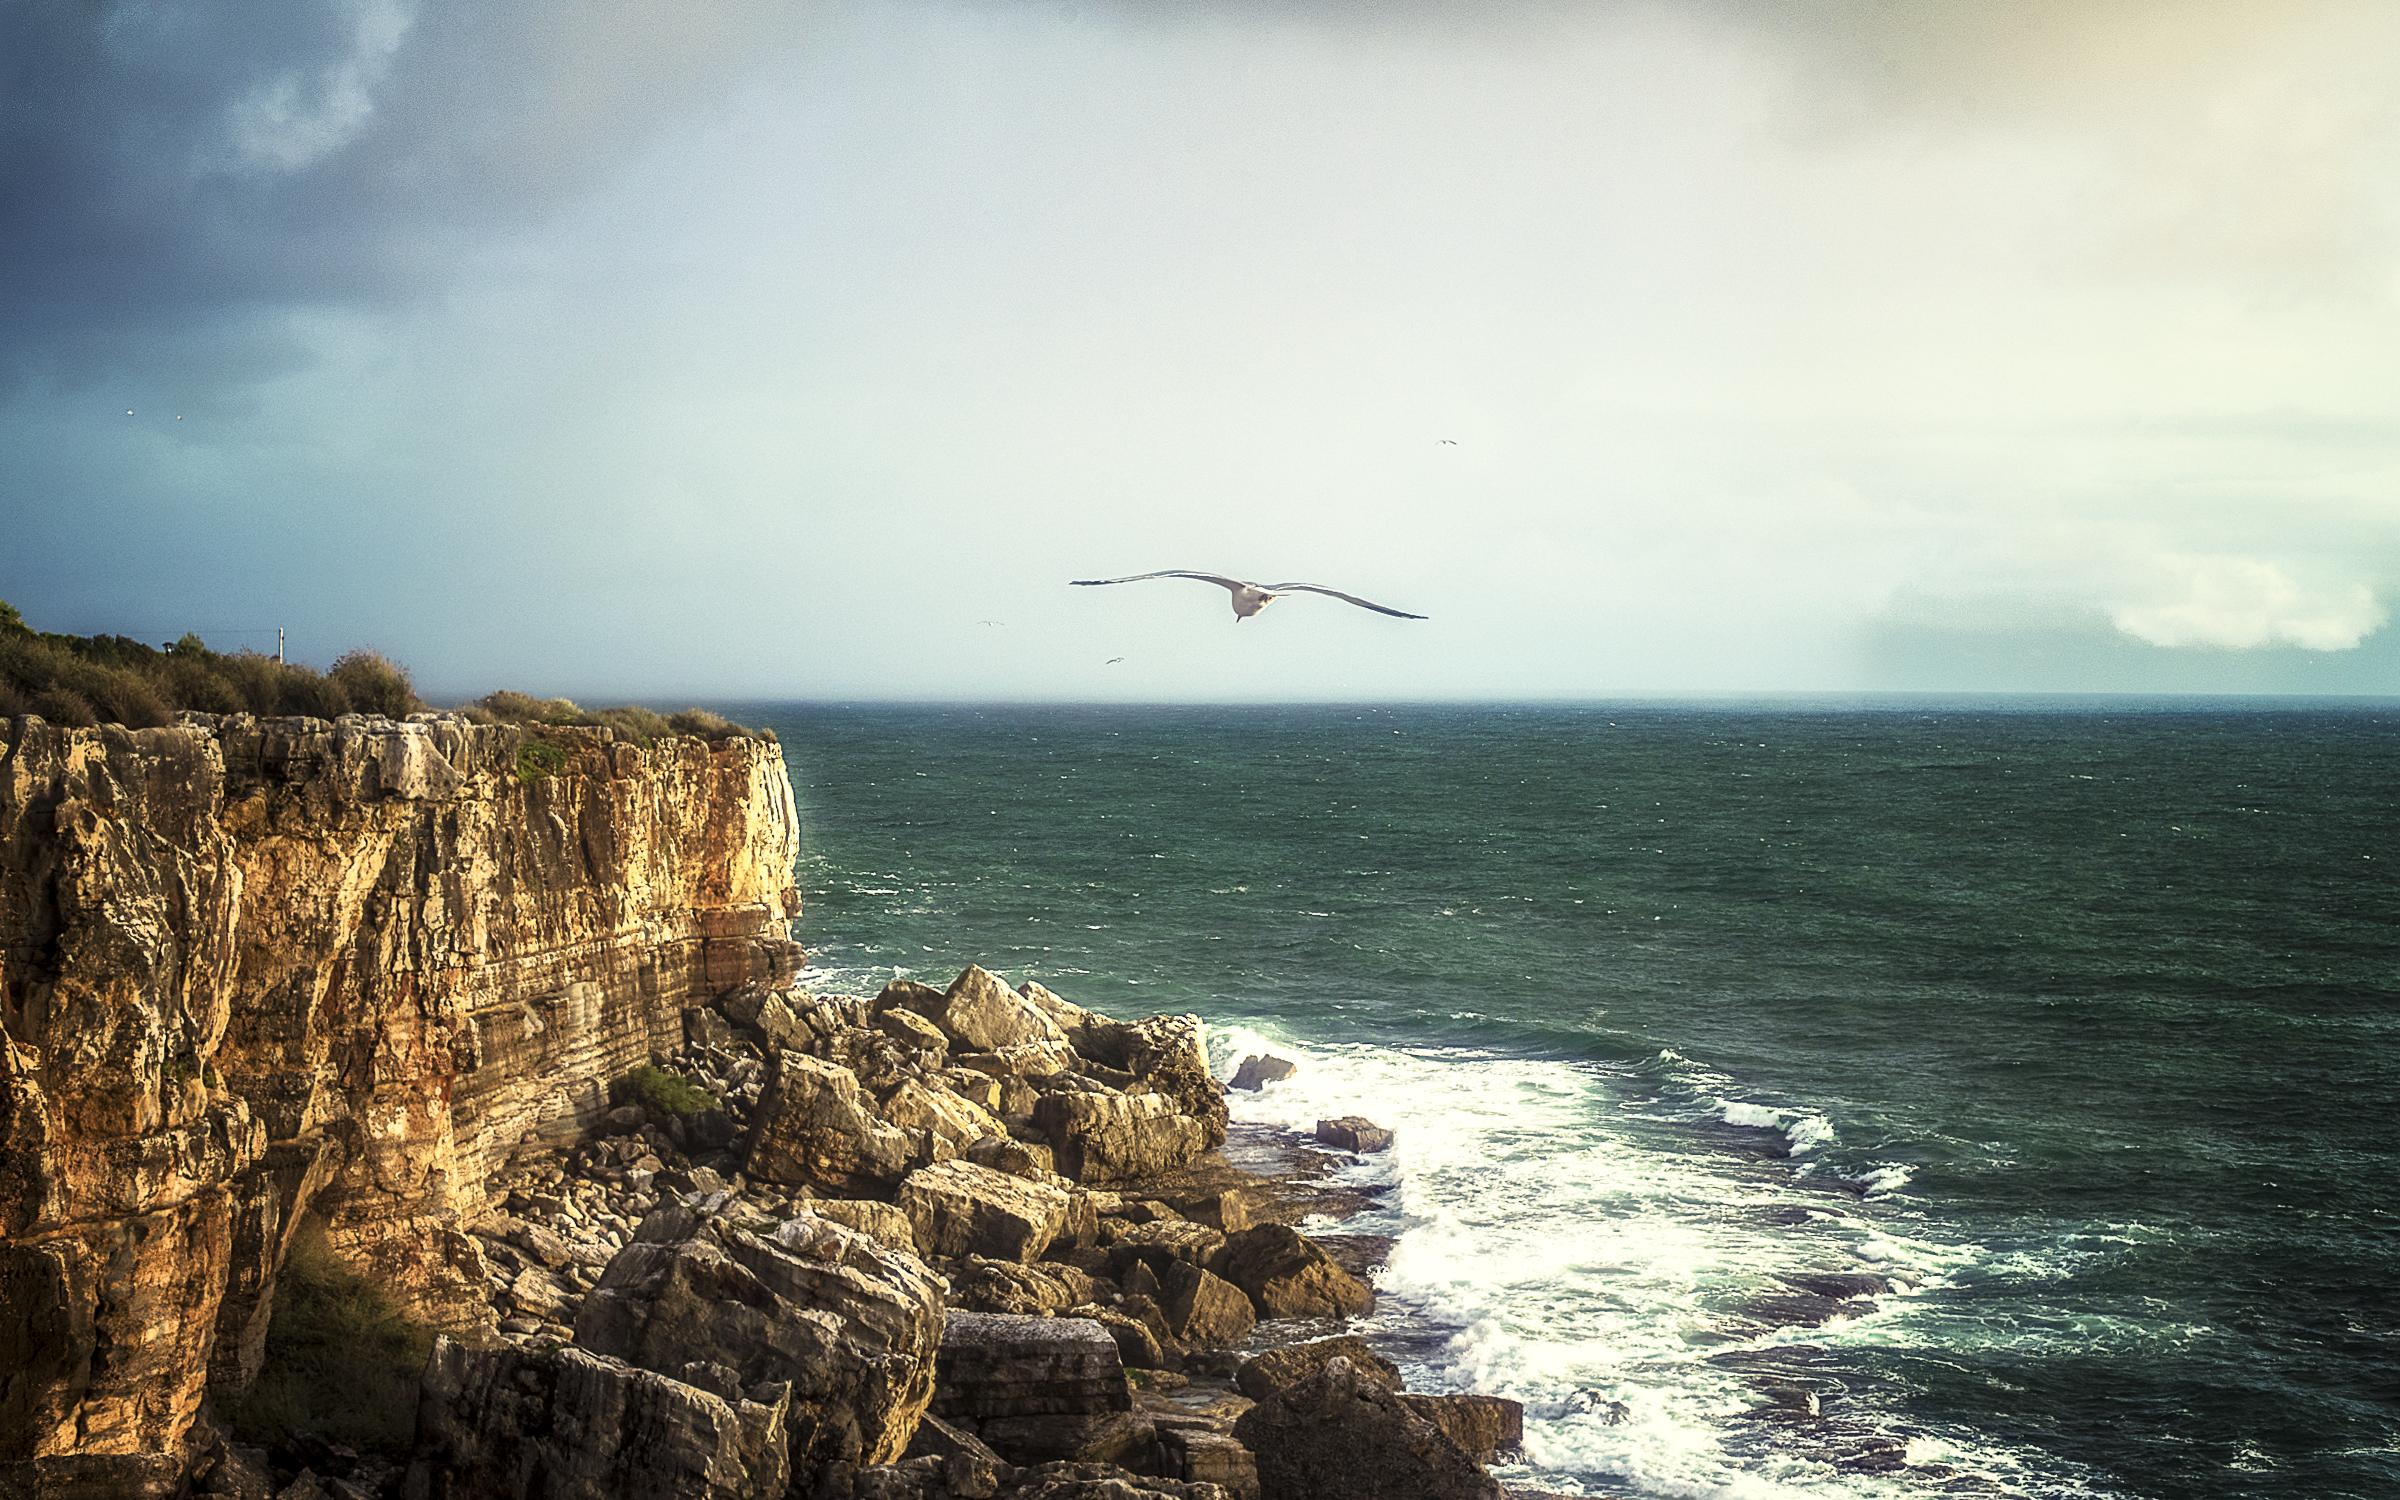
beach, landscape, sea, coast, nature, rock, ocean, horizon, bird, shore, wave, wind, alone, cliff, europe, scenery, bay, nikon, terrain, body of water, paysage, mer, eau, portugal, paisible, scene, nikkor, quiet, tranquilit, calme, serein, cascais, nikond750, typique, paeceful, cape, oiseau, region, borddemer, c uruyann, s r nit